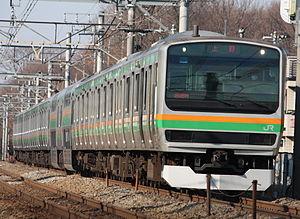
La ligne Ryōmō est une ligne ferroviaire du réseau JR East au Japon. Elle relie la gare d'Oyama dans la préfecture de Tochigi à la gare de Shin-Maebashi dans la préfecture de Gunma.